Rosario Olivo

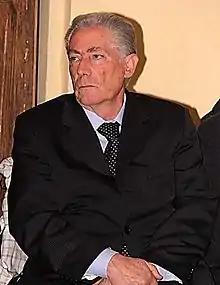

A long-time member of the Italian Socialist Party (PSI), he joined the Labour Federation (FL) in 1994 and the Democrats of the Left (DS) in 1998.